Answer in natural language. Considering the relative positions, is Window above or below simple wooden bench? Choose between the following options: below or above
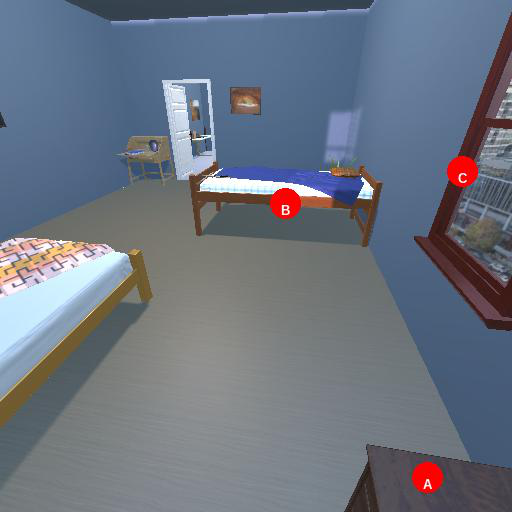
<answer>below</answer>